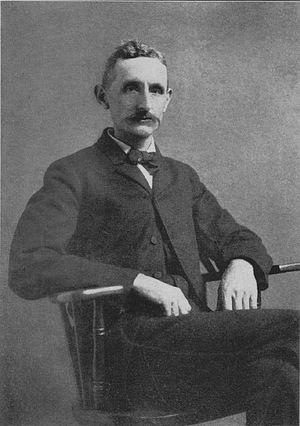
Franklin Sumner Earle est un botaniste et un agronome américain, né le 4 septembre 1856 à Dwight dans l'Illinois et mort le 31 janvier 1929.